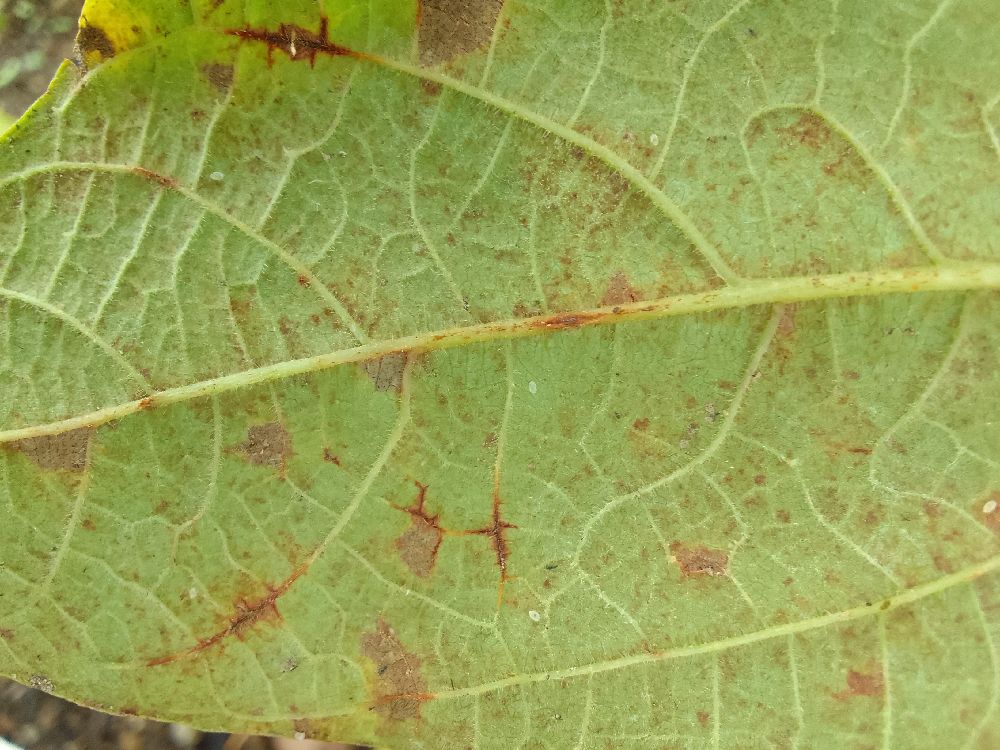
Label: anthracnose